Claudia Carlstedt

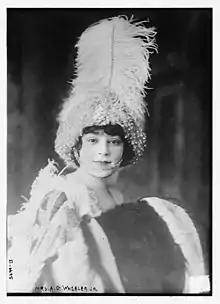
Claudia Carlstedt Wheeler, from the Library of Congress

Claudia Therese Carlstedt Wheeler Kistler (March 9, 1878 – May 30, 1953) was an American actress and singer, known as "The Girl in the Red Tights". Her tumultuous personal life was a matter of public interest through the 1910s and 1920s.